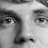
Emotion: sad